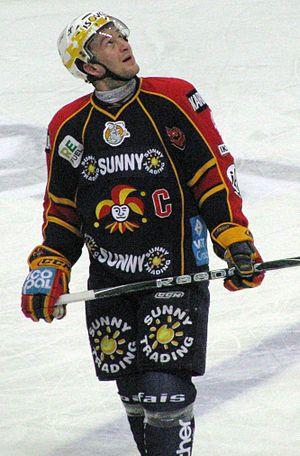
Antti-Jussi Niemi est un joueur professionnel finlandais de hockey sur glace. Il évolue au poste de défenseur.